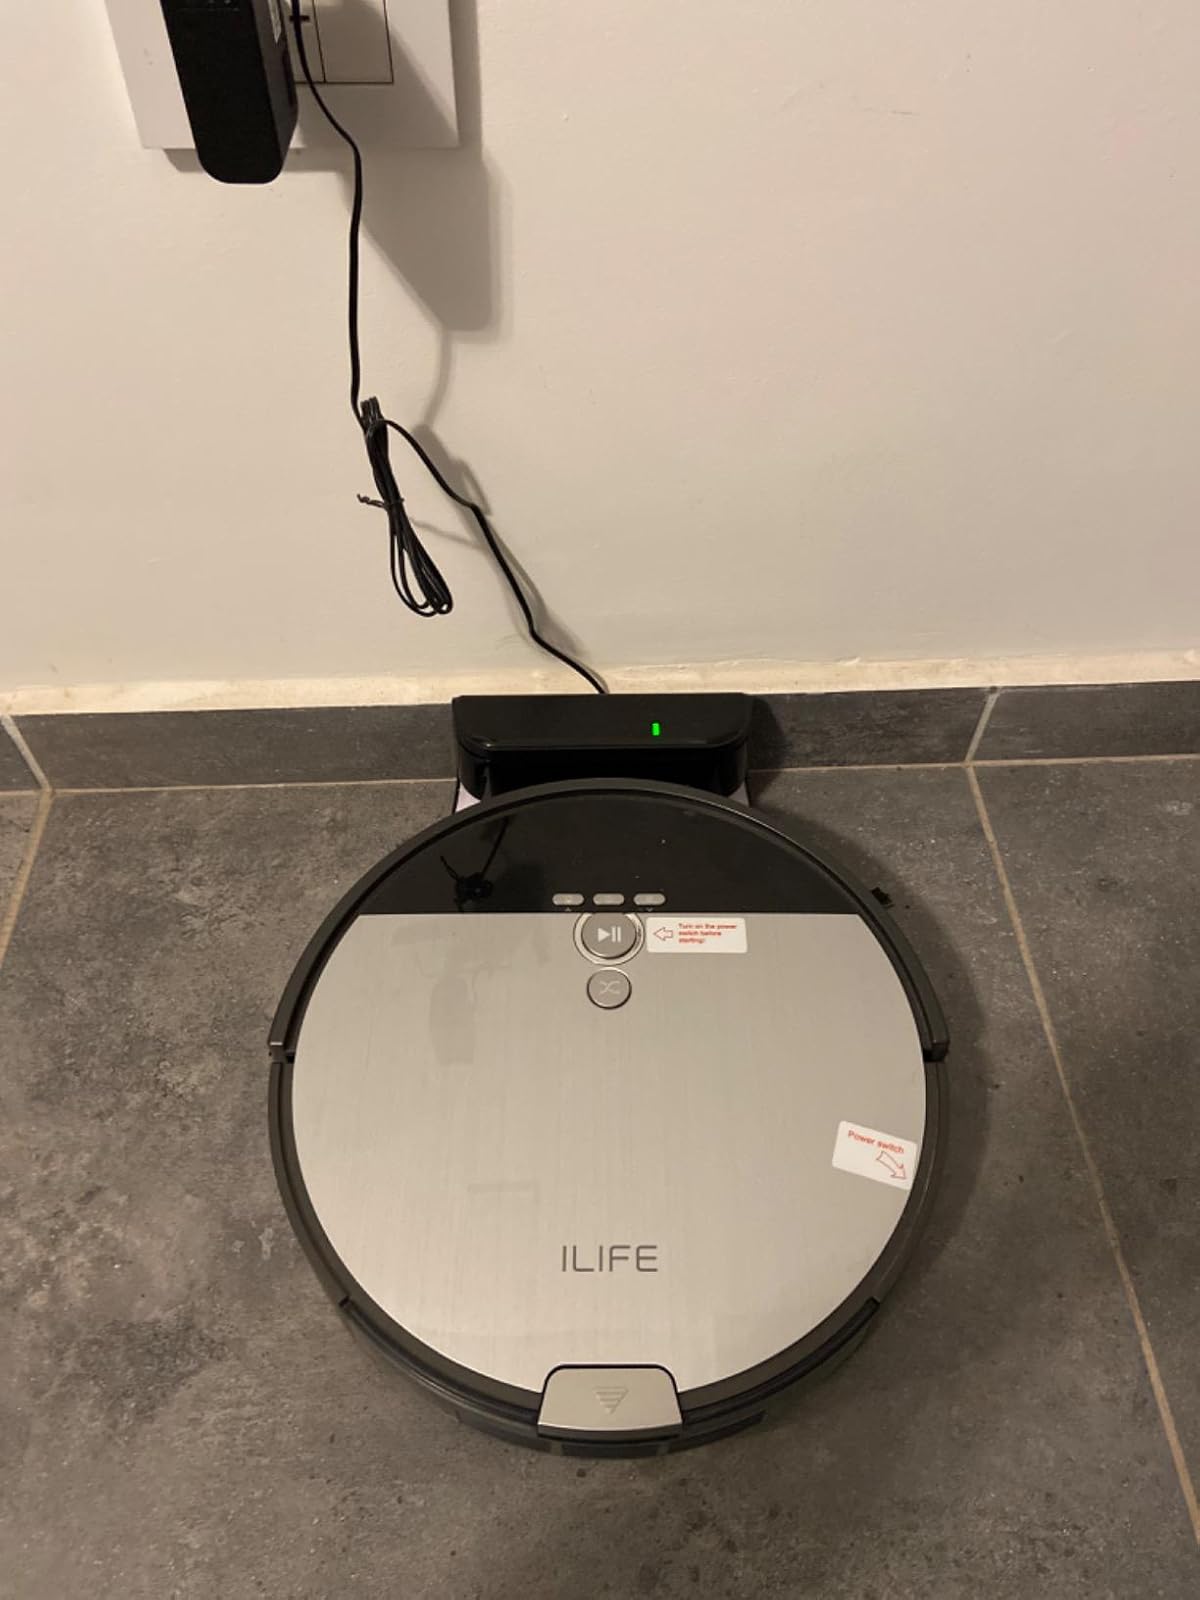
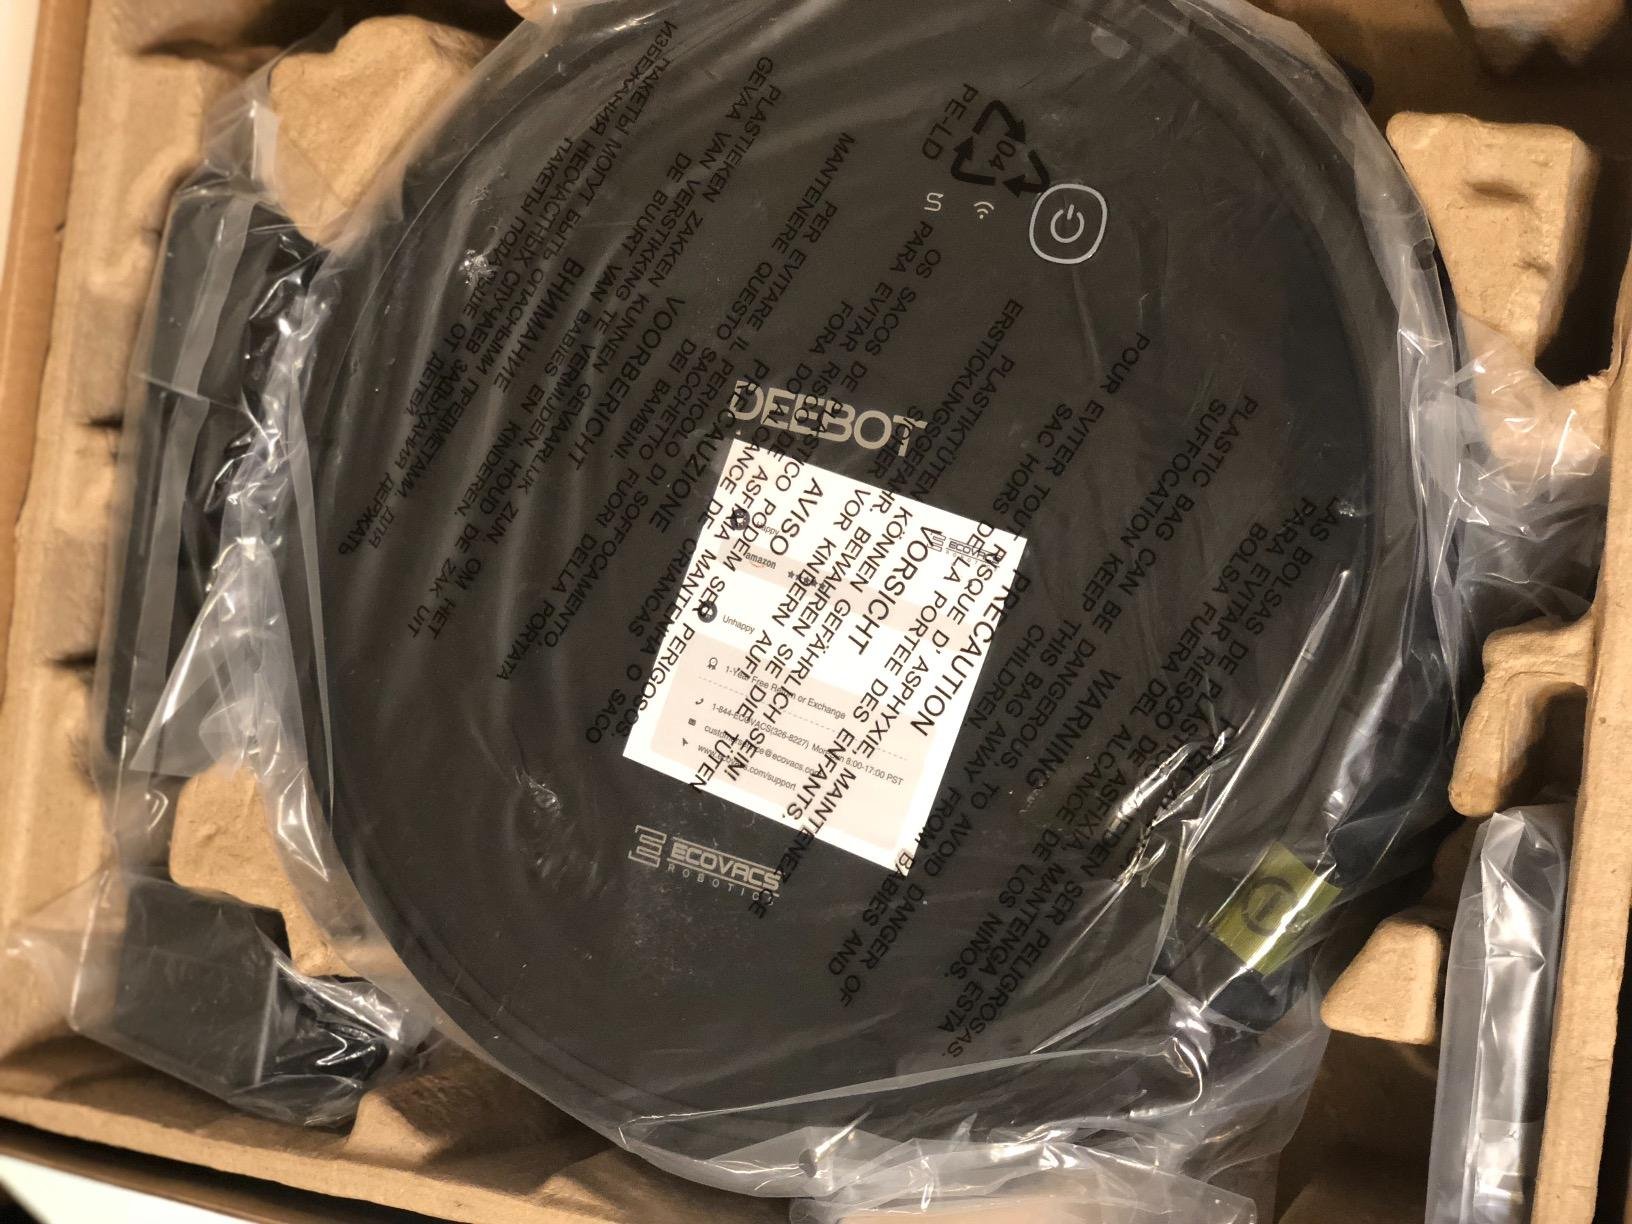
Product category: items_vacuum
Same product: no